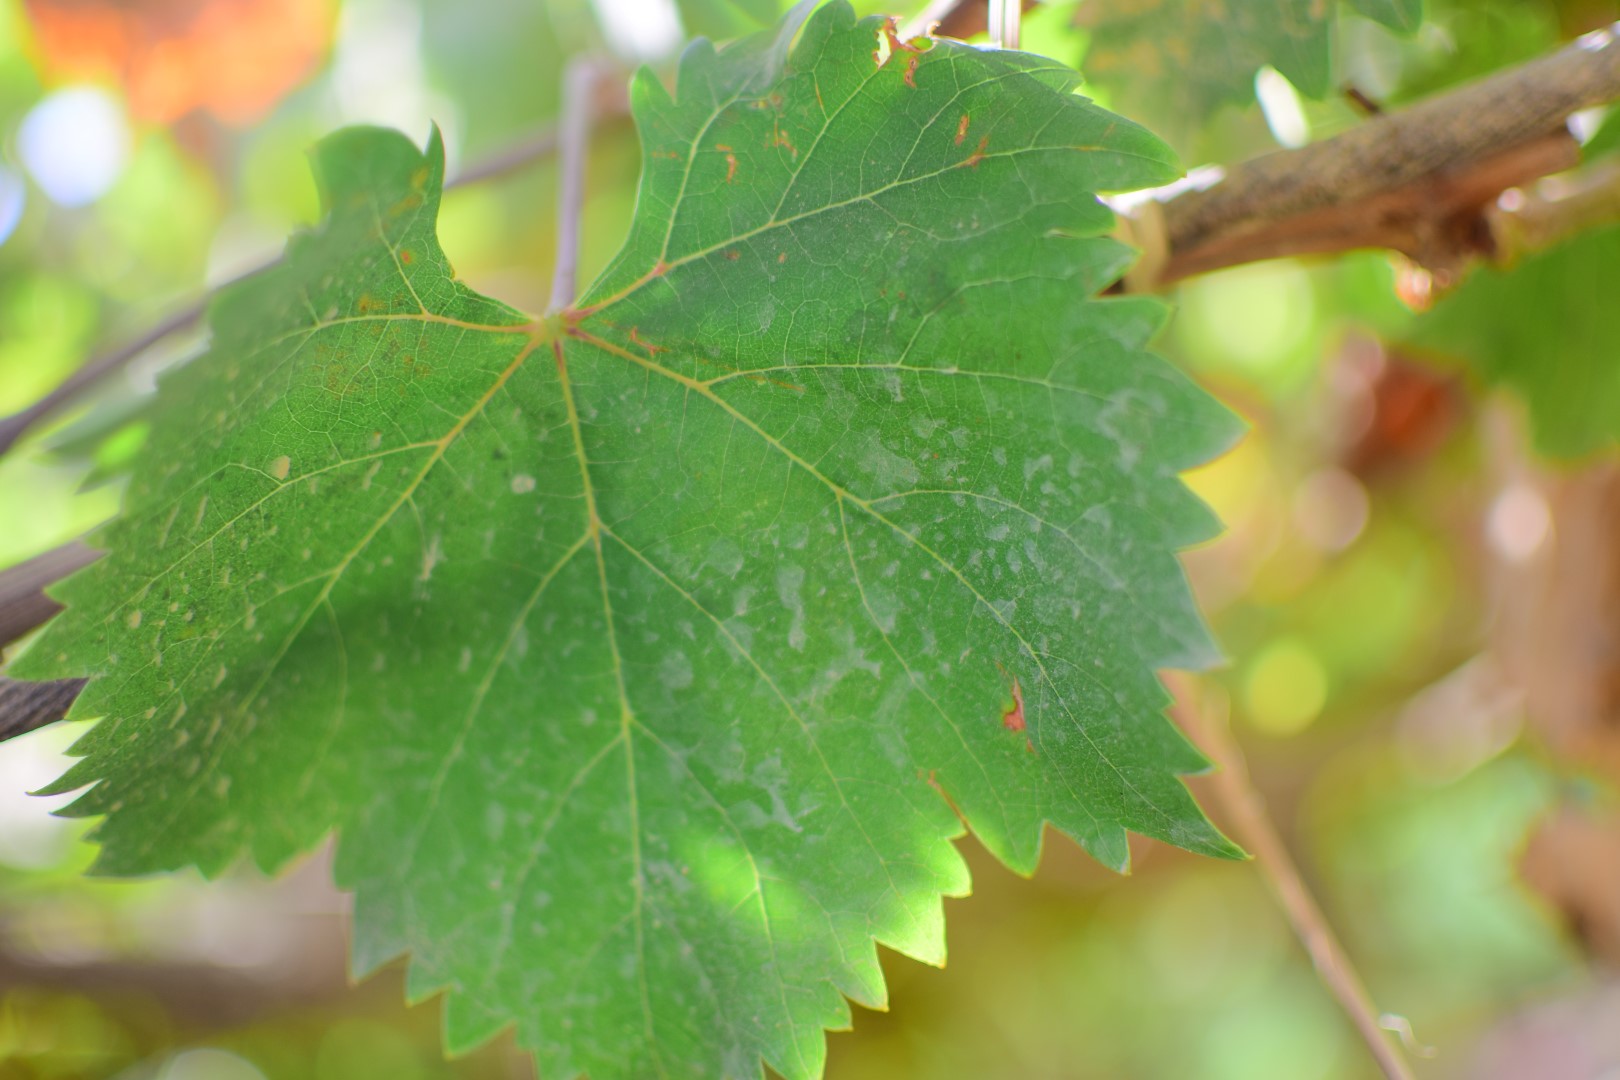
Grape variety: Shdah